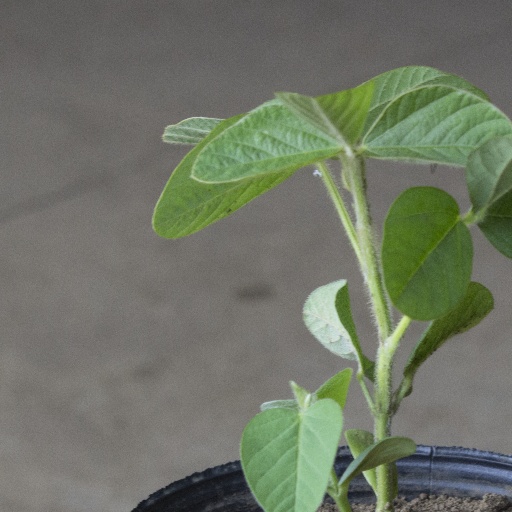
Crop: soybean